National Council of American Indians

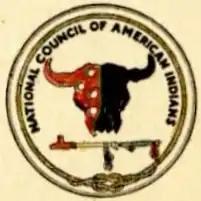
National Council of American Indians Insignia

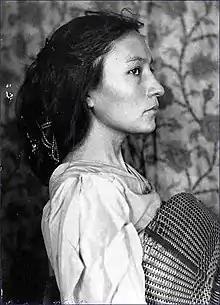
Zitkála-Šá, President of the National Council of American Indians

The National Council of American Indians (NCAI) was established in February 1926. This organization's purpose was to advocate for Native American rights and representation before the United States government.